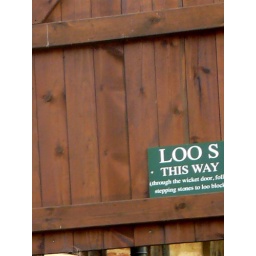
LocationA barn house in Lavenham, Suffolk, England.